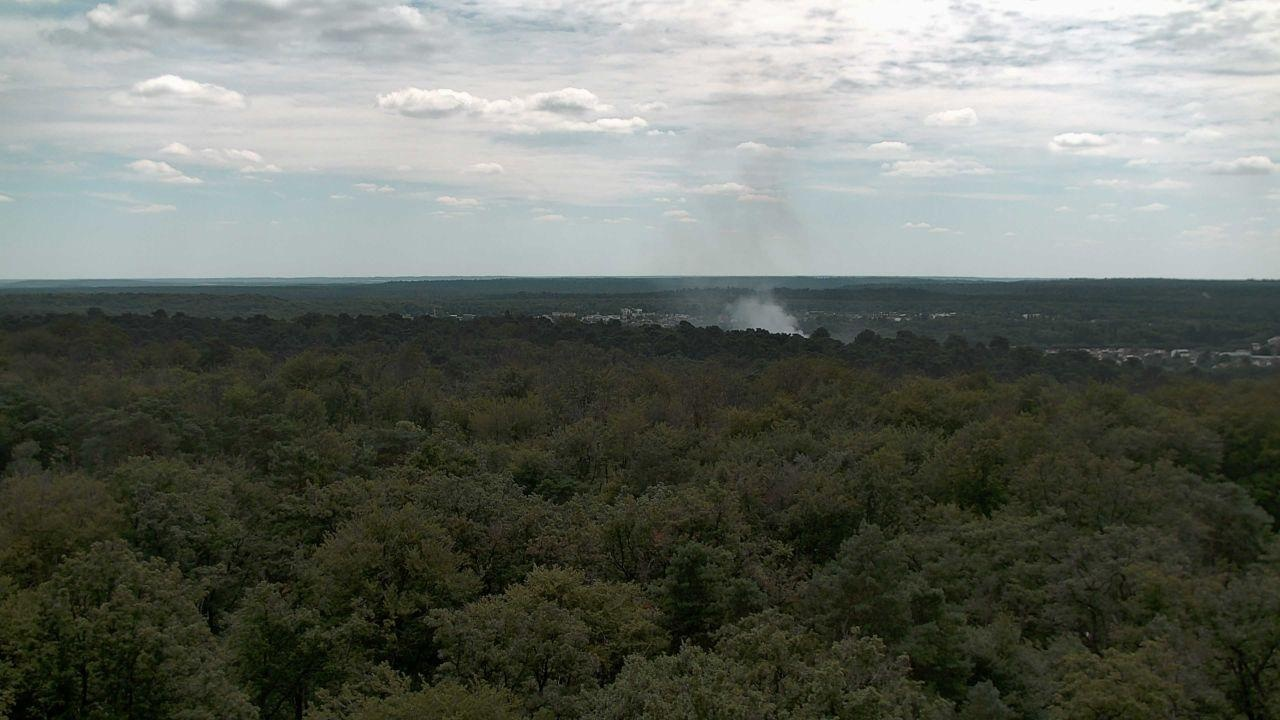
Fire: no
Smoke: yes